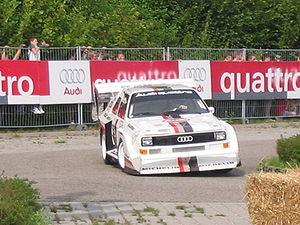
Walter Röhrl né le 7 mars 1947 à Ratisbonne est un pilote automobile allemand qui fut entre autres deux fois Champion du monde des rallyes, une fois d'Europe, et une fois d'Afrique, ainsi qu'à l'occasion un pilote d'endurance automobile.